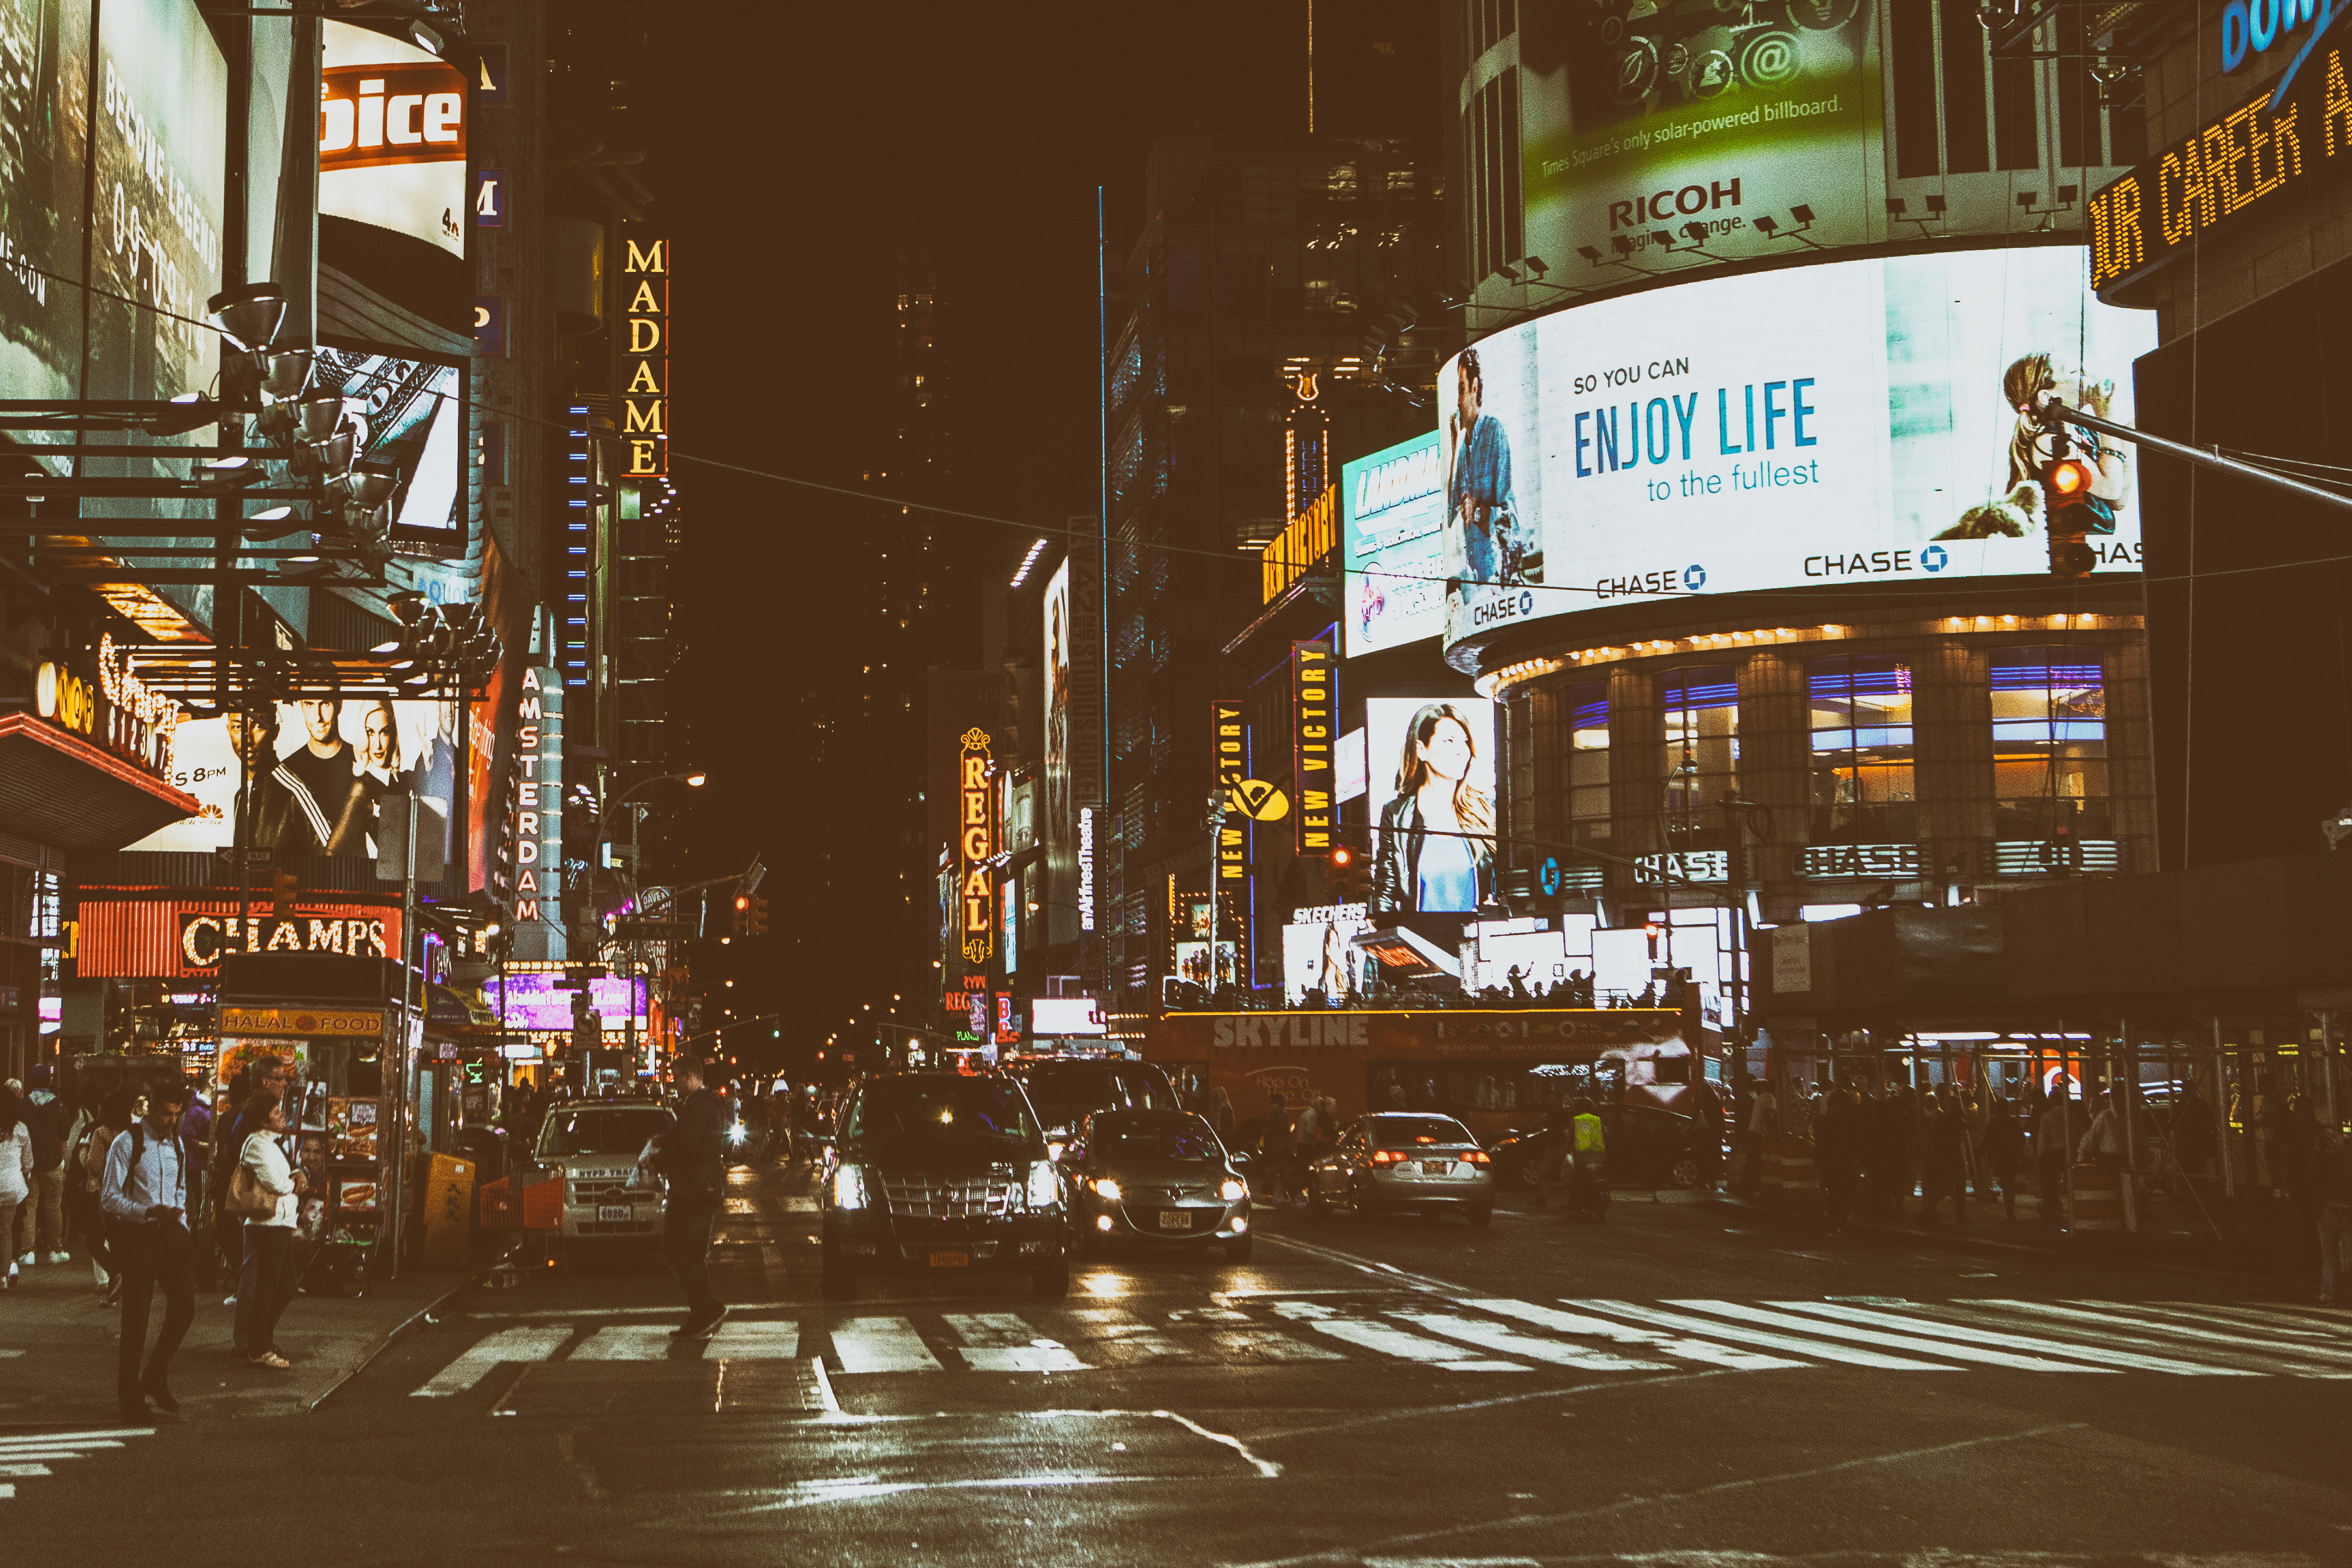
urban area, metropolis, metropolitan area, city, night, street, downtown, human settlement, town, snapshot, building, architecture, infrastructure, road, neighbourhood, cityscape, mixed use, pedestrian, advertising, signage, traffic, evening